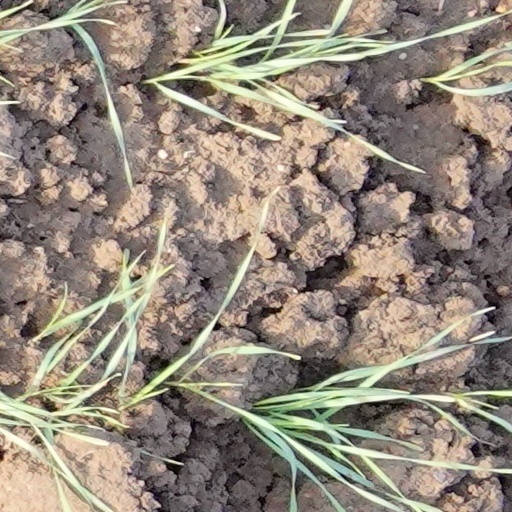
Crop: wheat